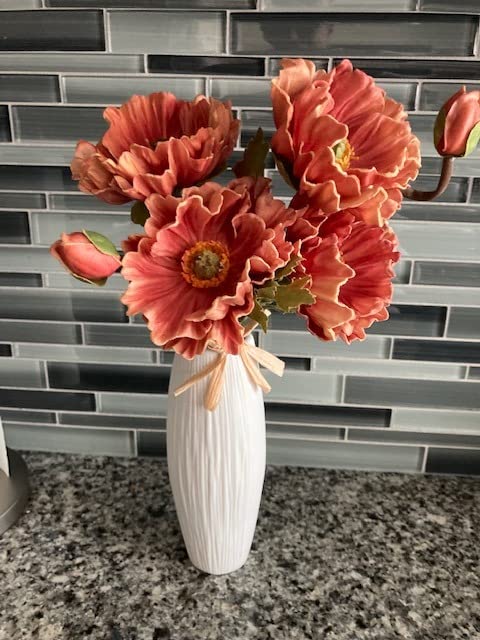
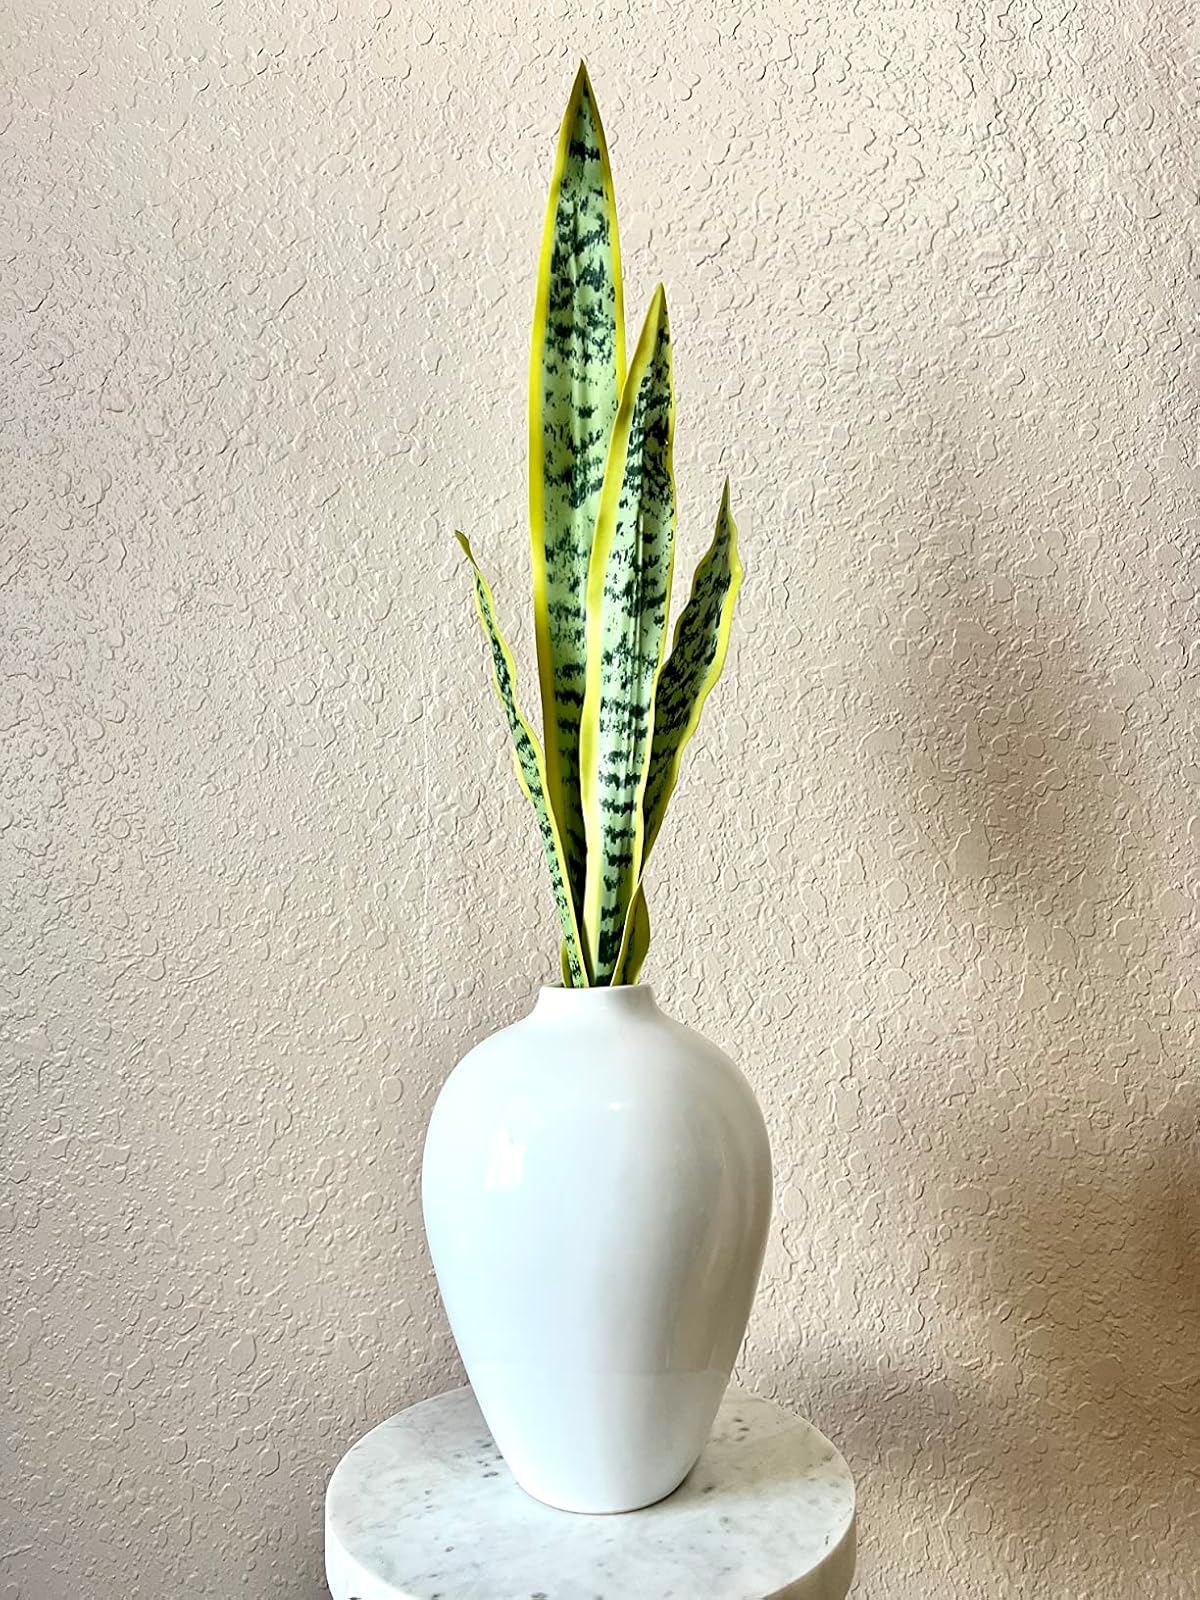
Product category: vase
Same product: no